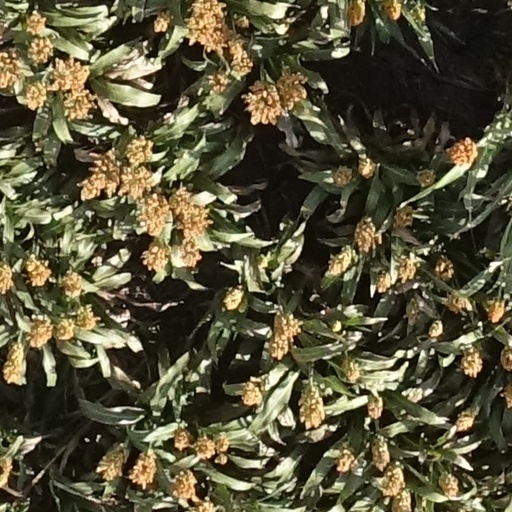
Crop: sorghum